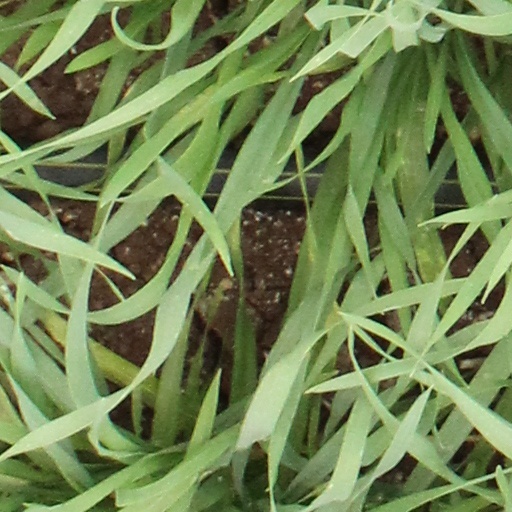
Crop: wheat